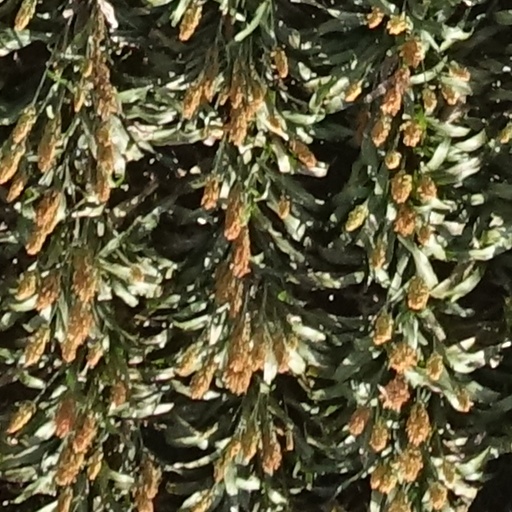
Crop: sorghum